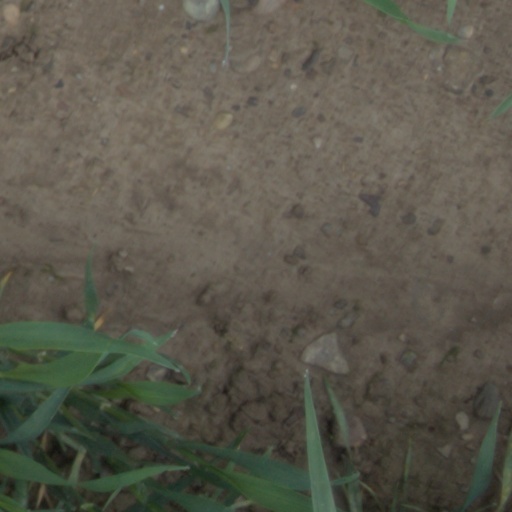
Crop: wheat